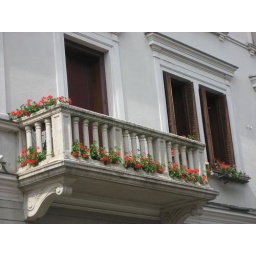
This is a beautiful balcony garden in Monfalcone as you come out of the train station.